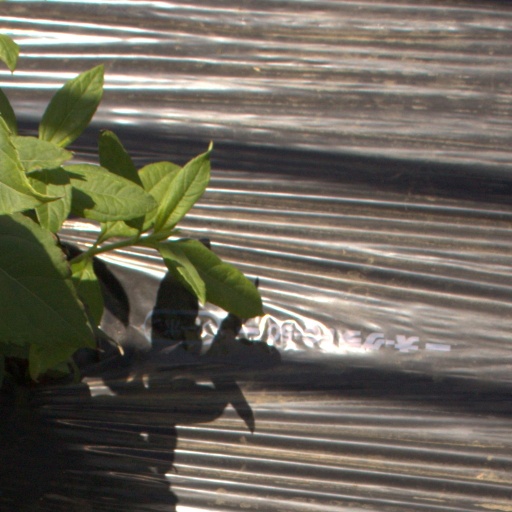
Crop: Jerusalem artichoke